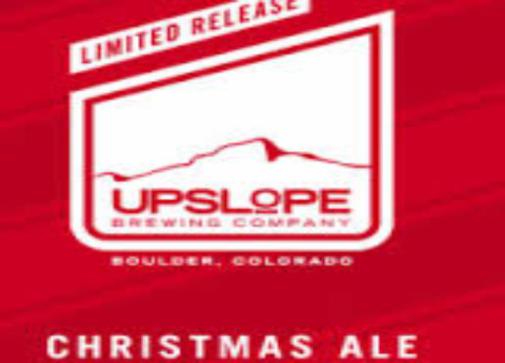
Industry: Food